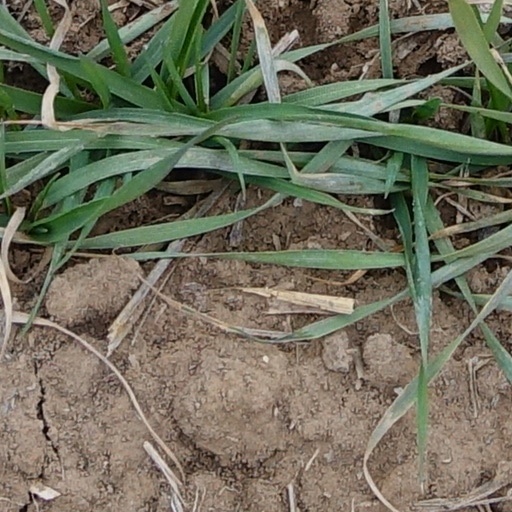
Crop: wheat